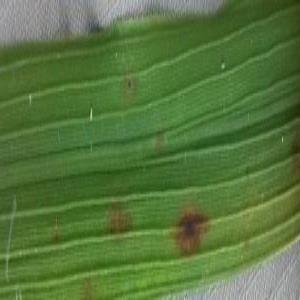
Disease: Brownspot